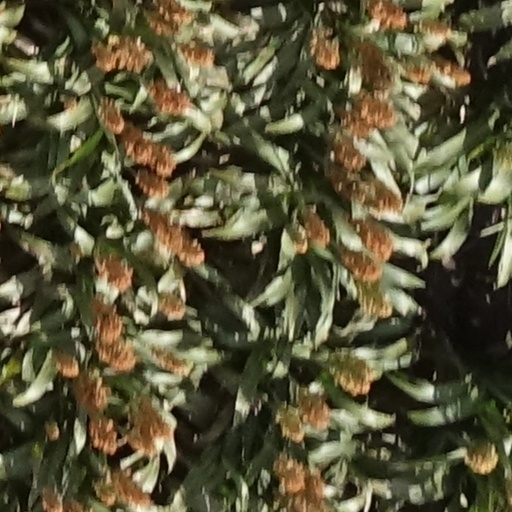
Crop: sorghum